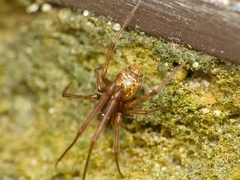
Species: Parasteatoda_tepidariorum